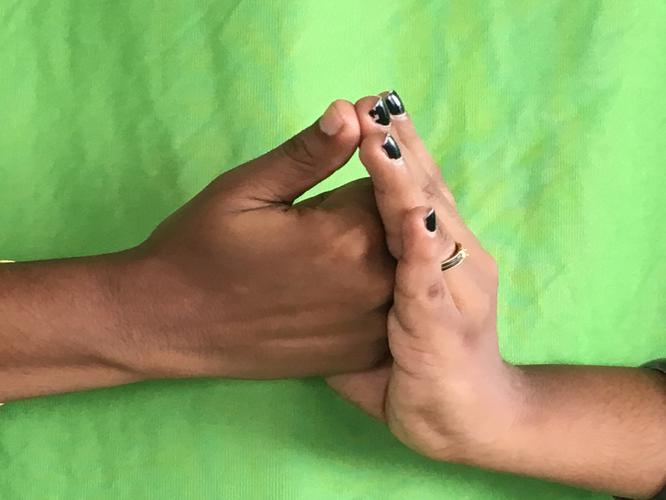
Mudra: Shanka
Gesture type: double_hand